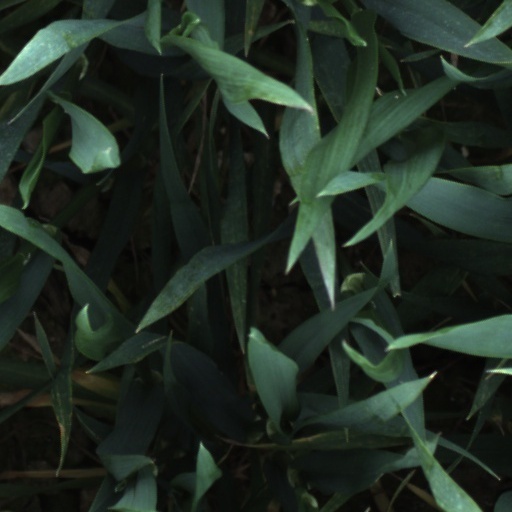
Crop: wheat